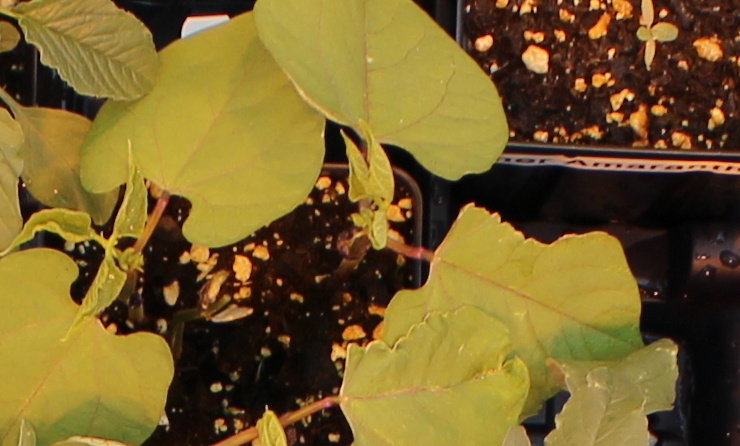
Label: Blackbean